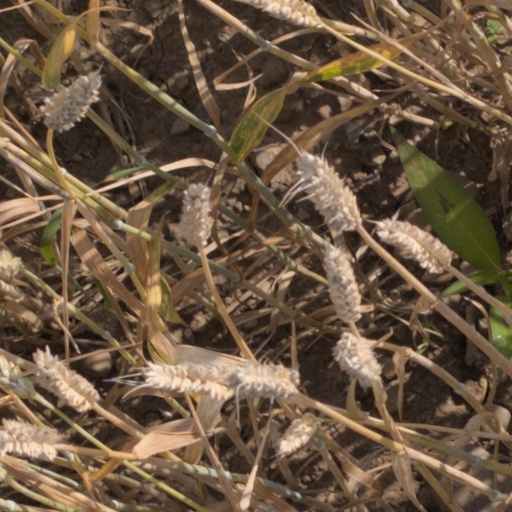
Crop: wheat